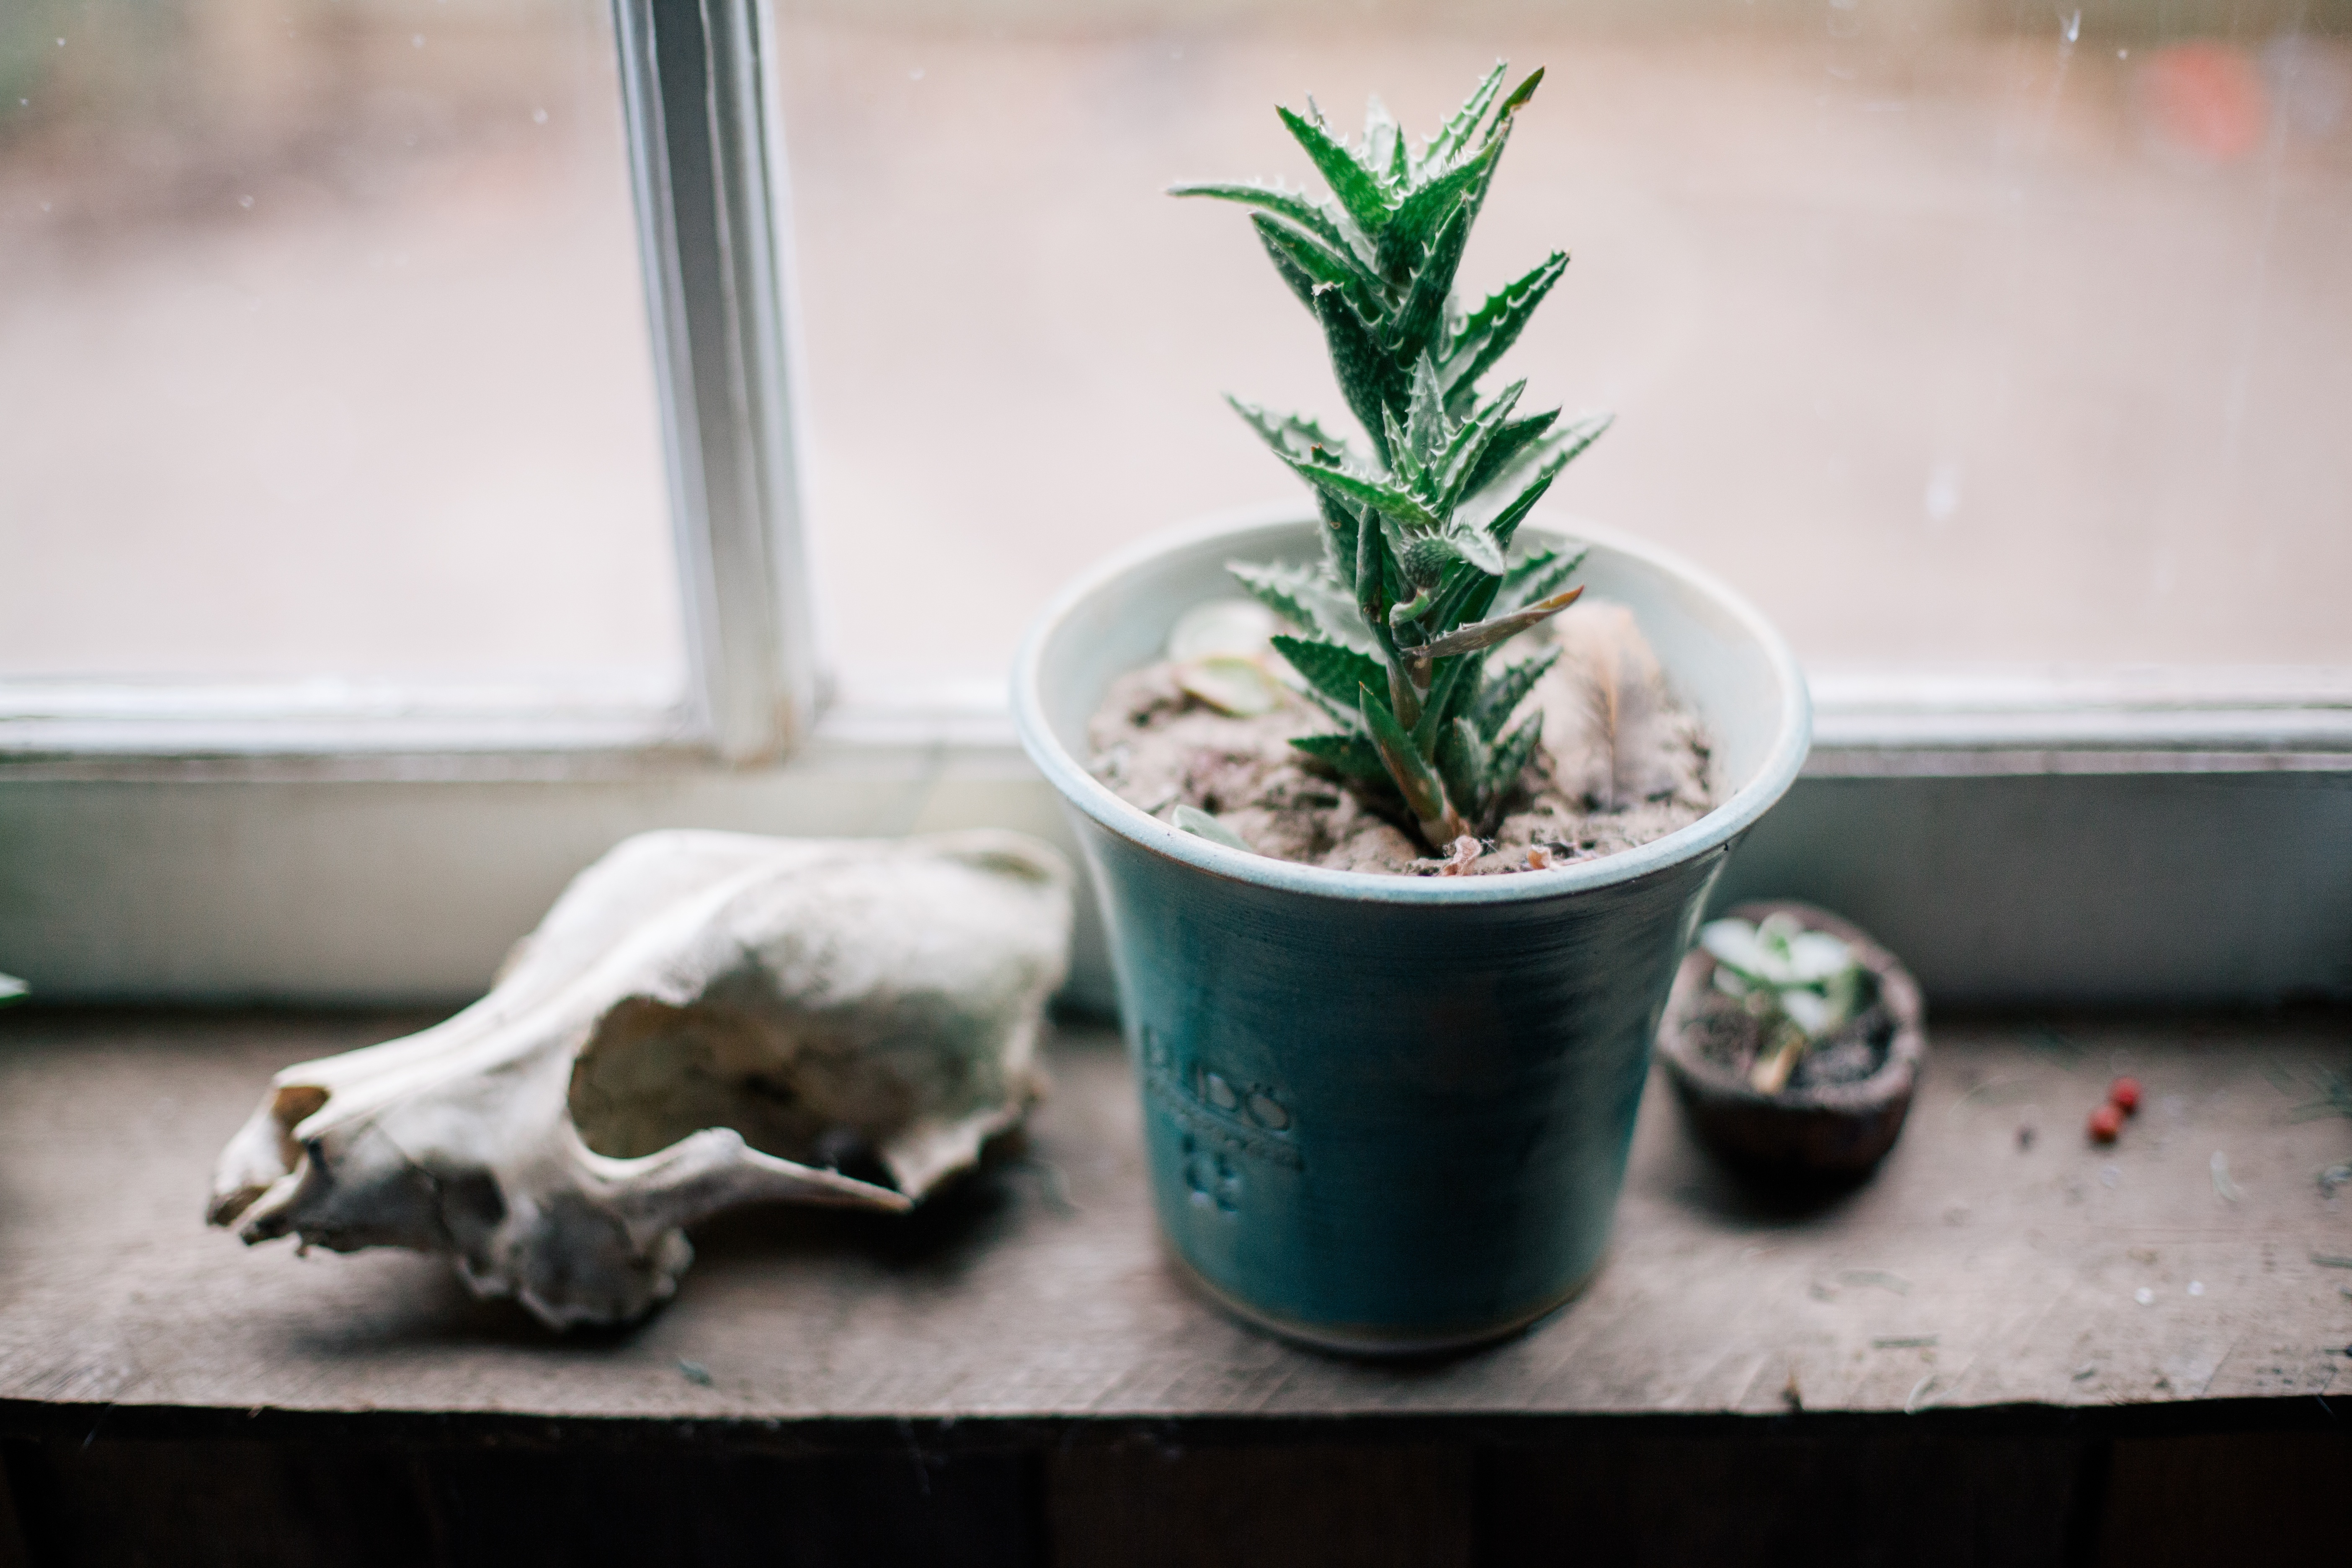
plant, flower